Military band

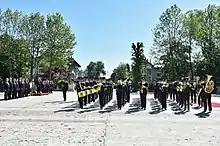
The regimental band for the Michael the Brave 30th Guards Brigade during the visit of Petro Poroshenko to Romania.

The first military bands in Austria were organized in 1741, with ensembles being restricted to infantry and artillery units. They reached their golden age between the 1820s and the mid-1840s, being inspired by French military tradition and reforms. Military bands at this point, were led by a director of music and were composed of 50-60 civilian musicians. By the turn of the 20th century, Austrian Military Music Bands included 178 regimental bands in the Army alone (majority in the infantry), which was composed of over 10,000 musicians. Outside the Gardemusik, military bands are divided into the following regional bands: